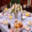
Label: table